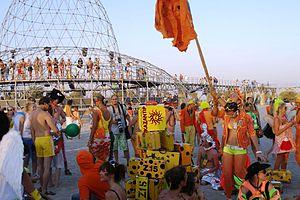
Le Projet KaZantip, parfois dit « République KaZantip », devenu en 2000 la République Orange Autonome de Kazantip est une sorte d'utopie réalisée autour d'un évènement sportif puis d'un festival international de musique électronique et de dance créé en 1993 au « cap Kazantyp » situé sur la côte nord-ouest de la Crimée.